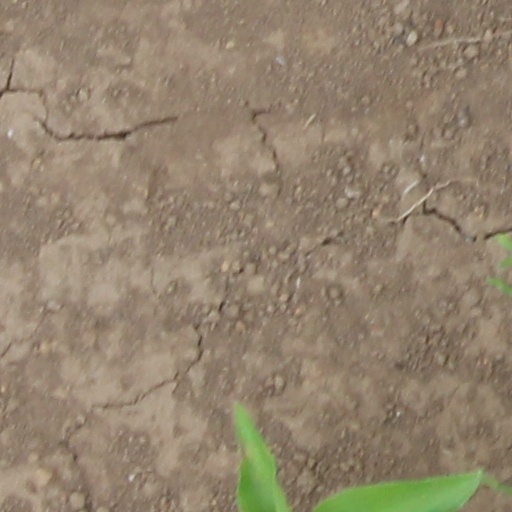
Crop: wheat